West Hill School (Canajoharie, New York)

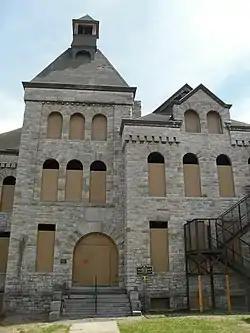
West Hill School, April 2010

West Hill School is a historic school building located at Canajoharie, Montgomery County, New York. It was designed by prominent local architect Archimedes Russell (1840–1915) and built 1891–1893. It is a -story, stone masonry institutional building. It features a stone tower with open belfry containing the original school bell. It continued in educational use for over 100 years. It was constructed on the site of the Canajoharie Academy, where in 1846, Susan B. Anthony began a teaching position as head of the girls division.